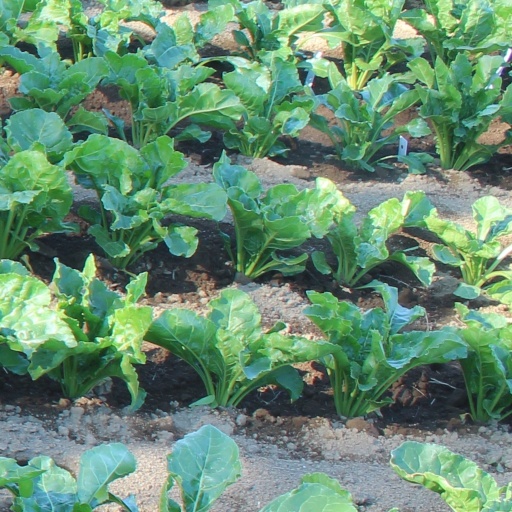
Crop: sugar beet